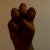
The image shows a hand gesture representing the letter 'E' in Indian Sign Language.